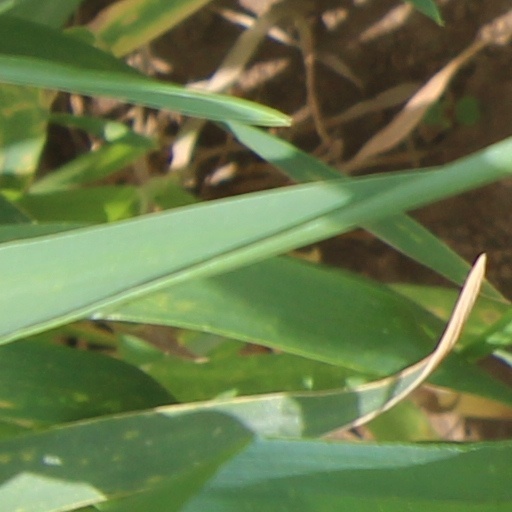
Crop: wheat